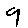
Label: 9